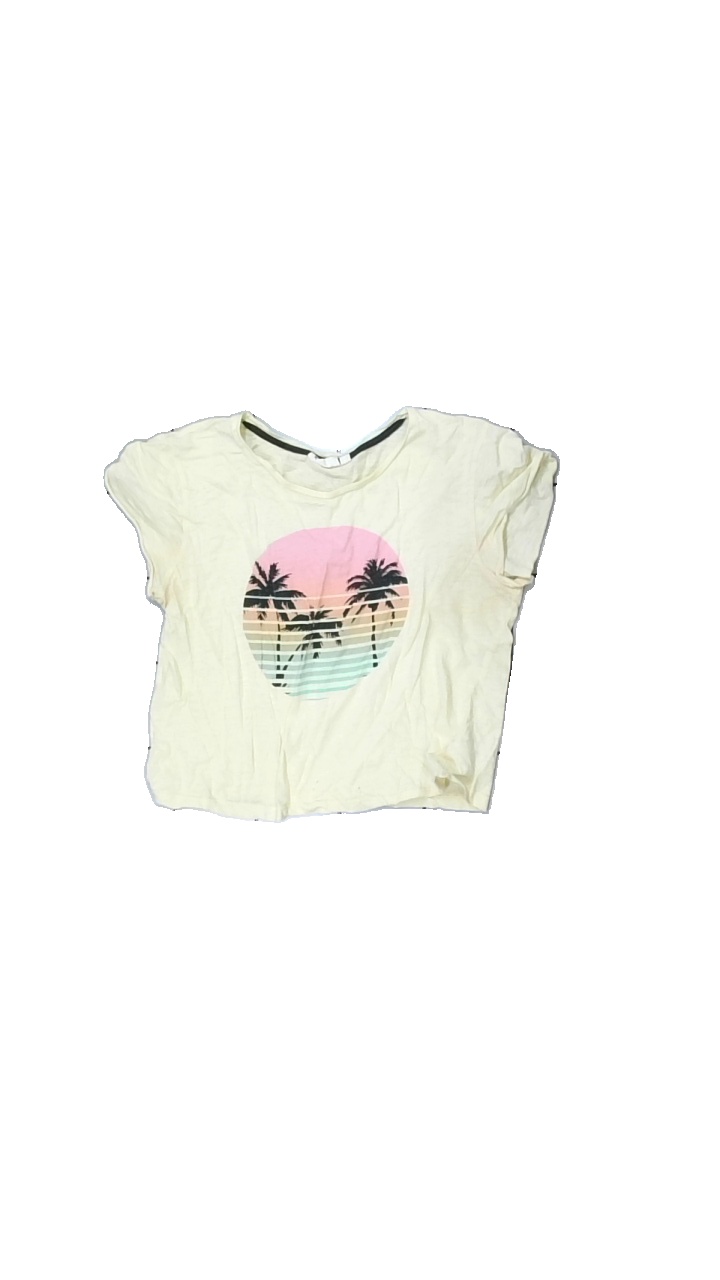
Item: T-shirt (Children)
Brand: Kappahl
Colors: Yellow, Pink, Black
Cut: Regular, C-collar
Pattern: Logo print
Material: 100% cotton
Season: All
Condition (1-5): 2
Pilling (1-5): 3
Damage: holes
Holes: Minor
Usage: Recycle
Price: <50